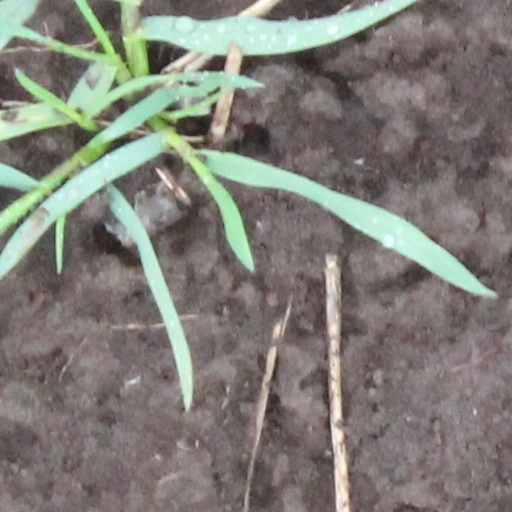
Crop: wheat